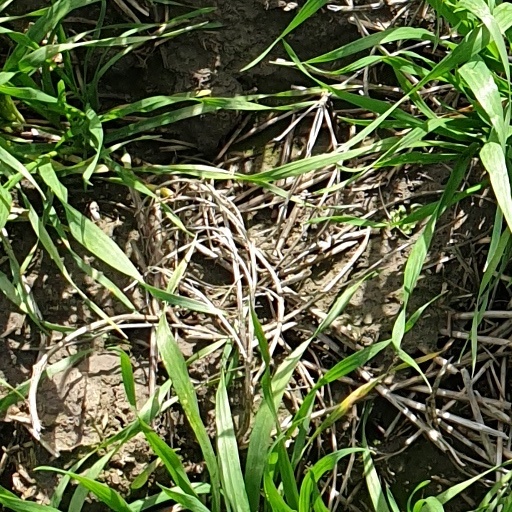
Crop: wheat